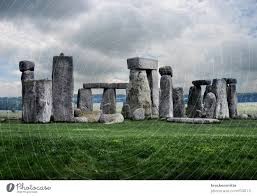
Landmark: Stonehenge